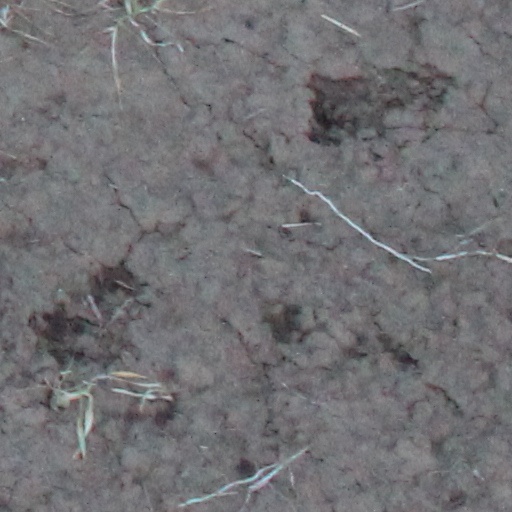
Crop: wheat